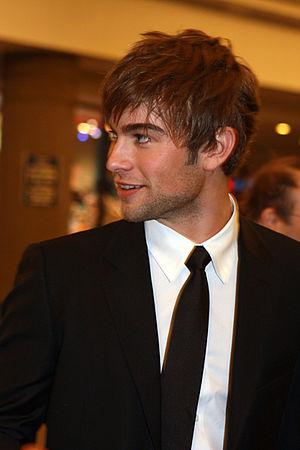
Cet article présente la quatrième saison de la série télévisée Gossip Girl.
Chace Crawford est né le 18 juillet 1985 à Lubbock, Texas est un acteur américain.